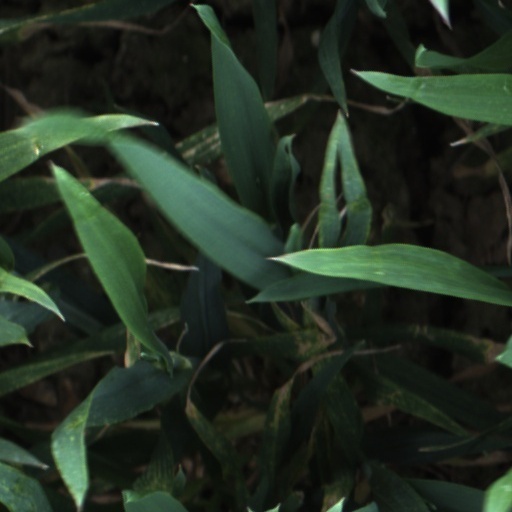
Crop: wheat